Elephant Parade

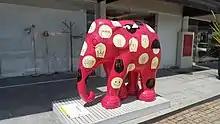
An elephant statue on public display in Florianópolis

Elephant Parade (registered as Elephant Parade BV) is an open-air exhibition dedicated to saving the Asian elephant from extinction. For one or more months, hundreds of painted elephant sculptures specially created by artists are placed in the streets of one or more host cities to increase public awareness of the plight of the elephant and gain support for Asian elephant conservation. They are then auctioned off, with the proceeds going to the Elephant Family organisation.